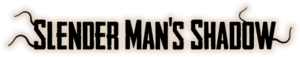
Slender Man ou Slenderman est un personnage de fiction issu d'un mème Internet, créé sur le forum Something Awful par Victor Surge en 2009. Il est rapidement devenu à son tour un mème Internet et a été repris dans de nombreuses créations. D'ailleurs, il est aujourd'hui considéré comme une des histoires horrifiques d'Internet les plus populaires. Par exemple la BBC le décrit comme « le premier grand mythe du Web ». Le Slender Man est aussi connu pour ses jeux vidéo d'horreur et pour sa creepypasta, des légendes urbaines d'Internet. Il a également eu droit à une adaptation au cinéma, film sorti en août 2018 aux États-Unis et au Canada.